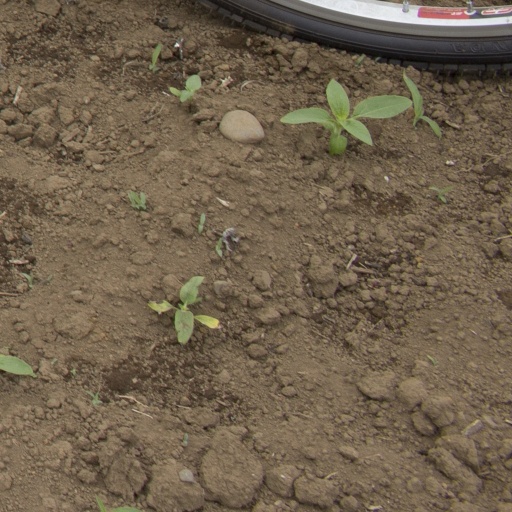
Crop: Jerusalem artichoke